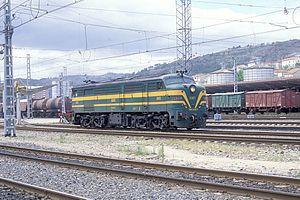
La série 1800, ou 318, trouve son origine dans le très ambitieux "plan Galice" lancé en 1957, qui visait à permettre le transport par voie ferrée du minerais de fer de la zone minière de Ponferrada vers les ports de Vigo et La Corogne tout en éliminant la traction vapeur. Le plan quinquennal de modernisation prévoit l'acquisition de près de 900 locomotives diesel, dont 50 au titre de la Galice. Sur ces 50, 30 devaient être fournies par l'industrie américaine, les 20 autres par l'industrie nationale en collaboration avec l'industrie française. Les finances ne suivant pas, ce plan ne verra jamais le jour. Il se concrétise pourtant partiellement avec l'acquisition des 1800. Dans le cadre de la guerre froide, le Pentagone considère l'Espagne comme un bastion essentiel de son système de défense en Europe occidentale, et il est prêt à débloquer des crédits à ce titre. Le 23 octobre 1957, la Renfe reçoit un crédit de 8 millions de dollars afin d'acheter 22 locomotives diesel. Devant les bons résultats obtenus par la série 316, c'est la firme ALCO qui est retenue. Le contrat est signé le 27 mai 1958, pour un montant de 6 739 500 dollars.